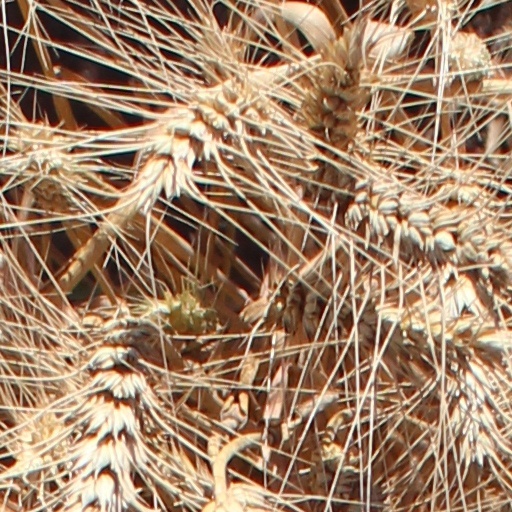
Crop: wheat